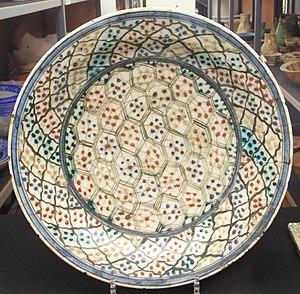
Ariana museum - Plat Iran (Tabriz ou Ispahan) - XVII ième siècle - Inventaire AR 2005-22 Pâte siliceuse, polychromie sous glaçure. Type Kubachi